O Captain! My Captain!

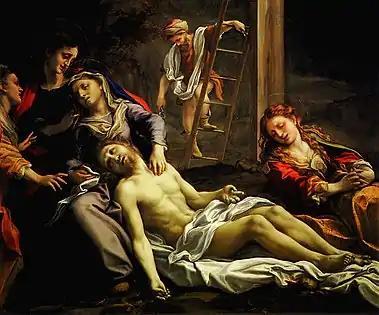
Correggio's 1525 "Deposition"

In the second and third stanzas, according to Schöberlein, Whitman invokes religious imagery, making Lincoln a "messianic figure". Schöberlein compares the imagery of "My Captain" to the Lamentation of Christ, specifically Correggio's 1525 "Deposition". The poem's speaker places its "arm beneath [Lincoln's] head" in the same way that "Mary cradled Jesus" after his crucifixion. With Lincoln's death, "the sins of America are absolved into a religio-sentimental, national family".